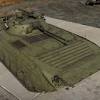
Label: BMP